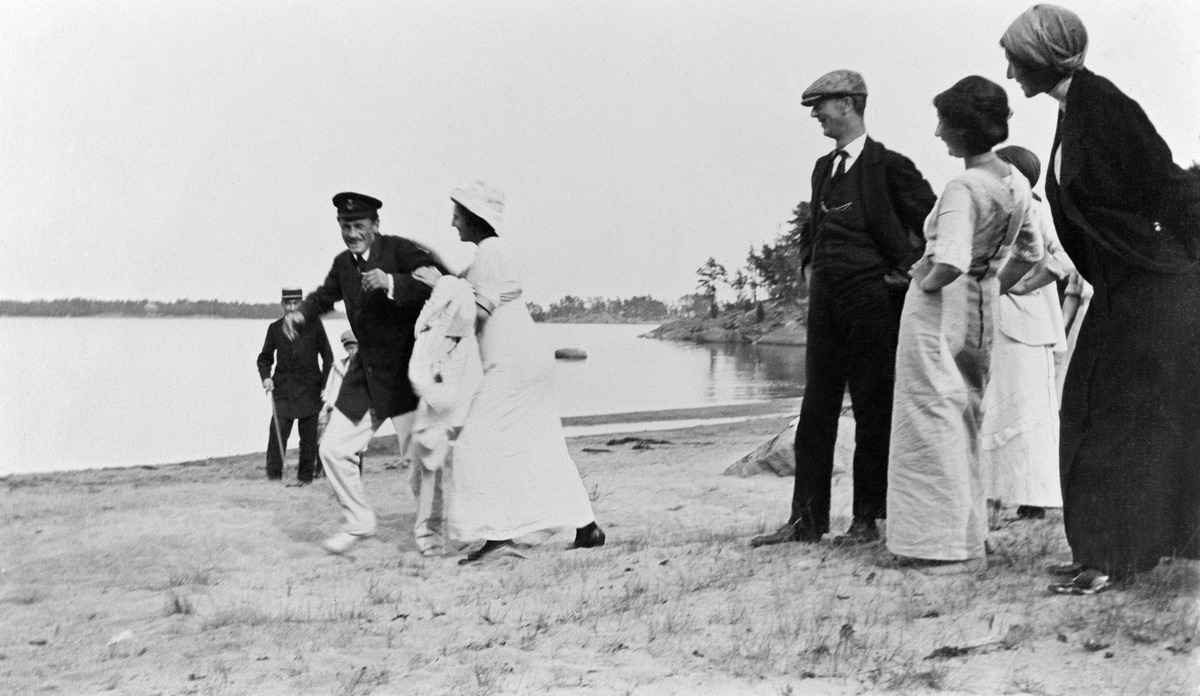
Vuosaari, Kallvik
sisällön kuvaus: Vuosaari, Kallvik. Kesänviettäjiä rannalla. Oik. Helene Greuling, Wally Karsten, Henry Elmgren, Maud Greuling ja Walter Greuling. Tod.näk. tontin Klytan (myöh. Solros) rantaa. mustavalkoinen
Kuvaaja: Elmgren, Greta, valokuvaaja
Ajankohta: kuvausaika 1912 n
Paikka: Suomi, Uusimaa, Helsinki, Kallahti Helsinki, Lähdeniemi
Aiheet: vaatteet, miesten puvut, naisten puvut, rannat